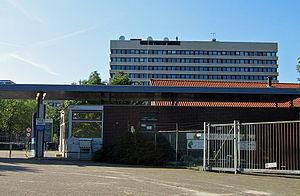
Le Militaire Inlichtingen- en Veiligheidsdienst est le service de renseignement militaire des Pays-Bas.